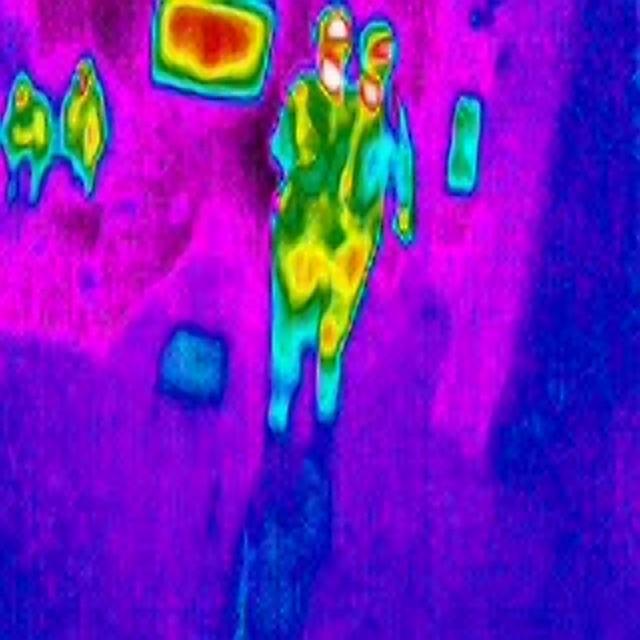
Detected objects:
label: person
label: person
label: person
label: person